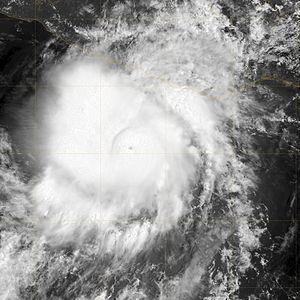
L'ouragan John est la 10ᵉ tempête tropicale et le 6ᵉ ouragan de la saison cyclonique 2006 pour le bassin nord-est de l'océan Pacifique. Le nom John avait déjà été utilisé en 1978, 1982, 1988, 1994 et 2000.